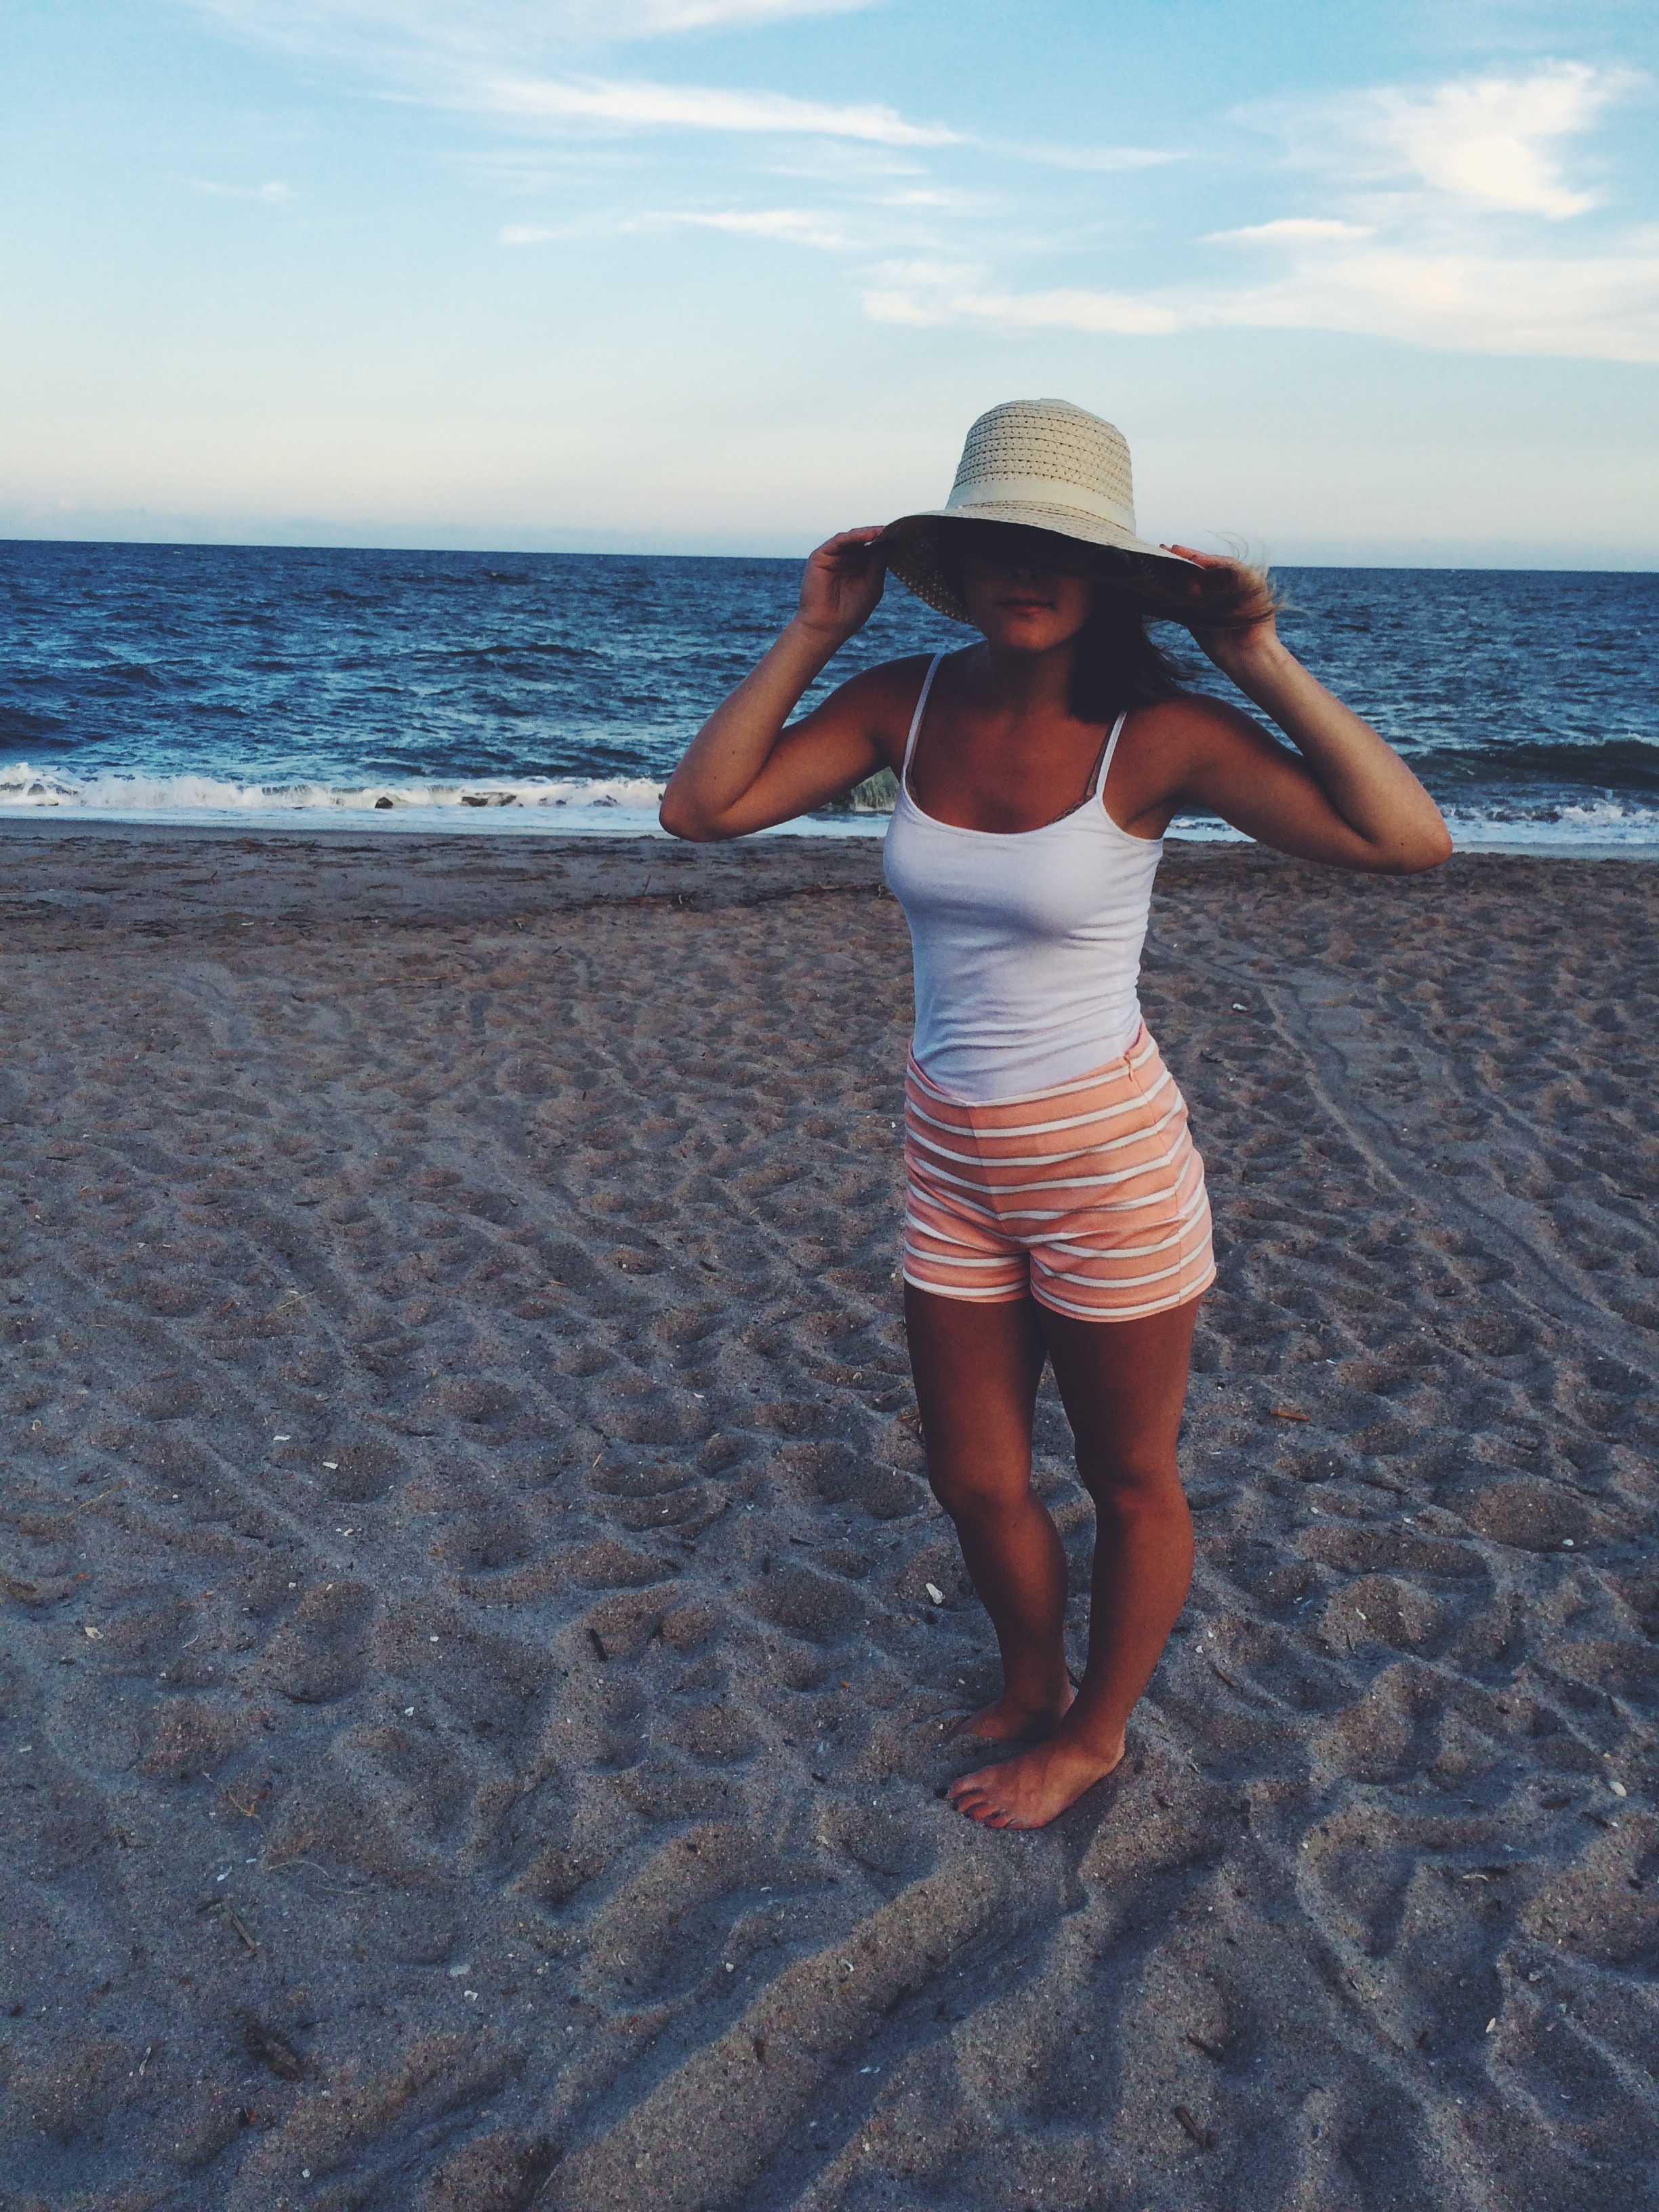
hand, beach, sea, coast, sand, ocean, girl, woman, shore, vacation, leg, model, blue, clothing, body of water, human body, dress, photograph, beauty, image, photo shoot